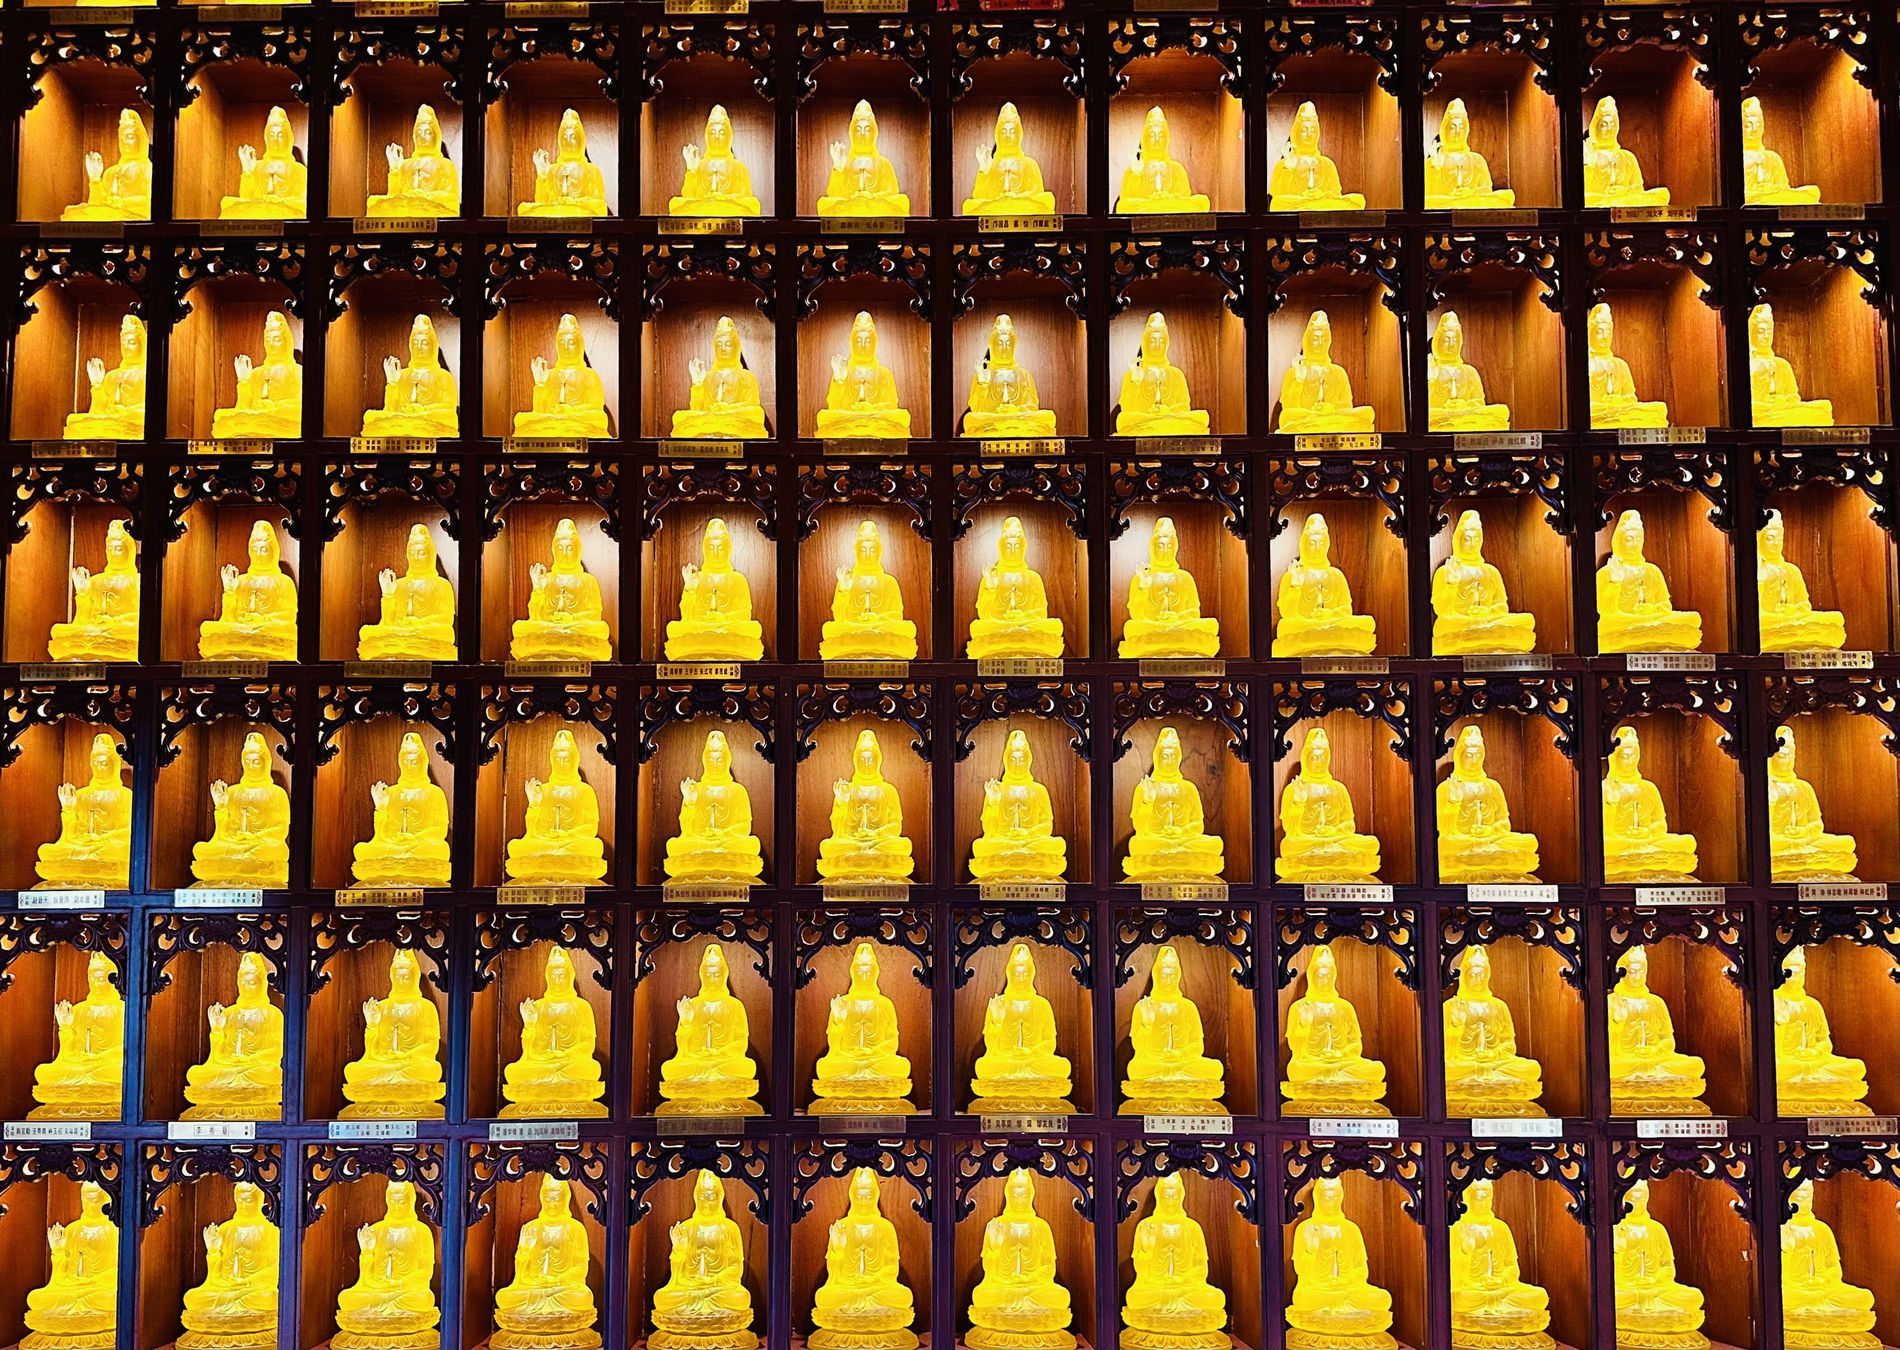
Buddha’s Glow.
An image of symmetrically illuminated golden Buddha statues displayed on a carved wooden shelf, The arrangement and repetition of the statues create a sense of order.
The image is taken from a straight angle ensuring that each Buddha statue is visible. It showcases an arrangement of Buddha statues on a wooden shelf, with golden and earthy tones creating a sense of depth and symmetry.
Labels: Birthday Cake, Cake, Cream, Dessert, Food, Person, Shelf, Lighting, Art, Prayer, Altar, Architecture, Building, Church, Temple, House, Housing, Mansion, Palace, Shrine, Buddha statues, Buddhist display shelf, Buddah Statue, BUDDAH Statue
Camera: Apple iPhone 14 Pro Max
Lens: iPhone 14 Pro Max back triple camera 6.86mm f/1.78
Aperture: F1.78
Exposure: 1/49 sec
ISO: 250
Focal length: 6.86